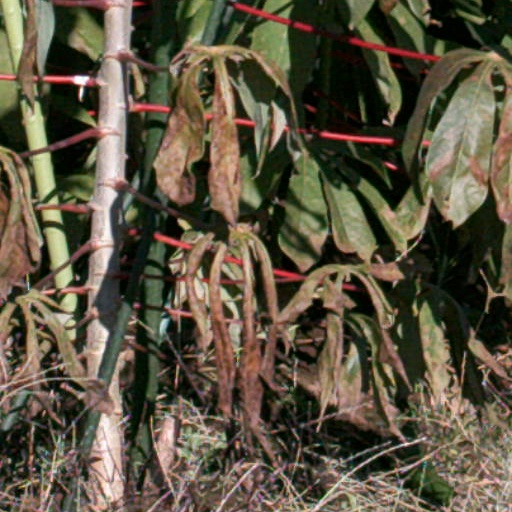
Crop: cassava